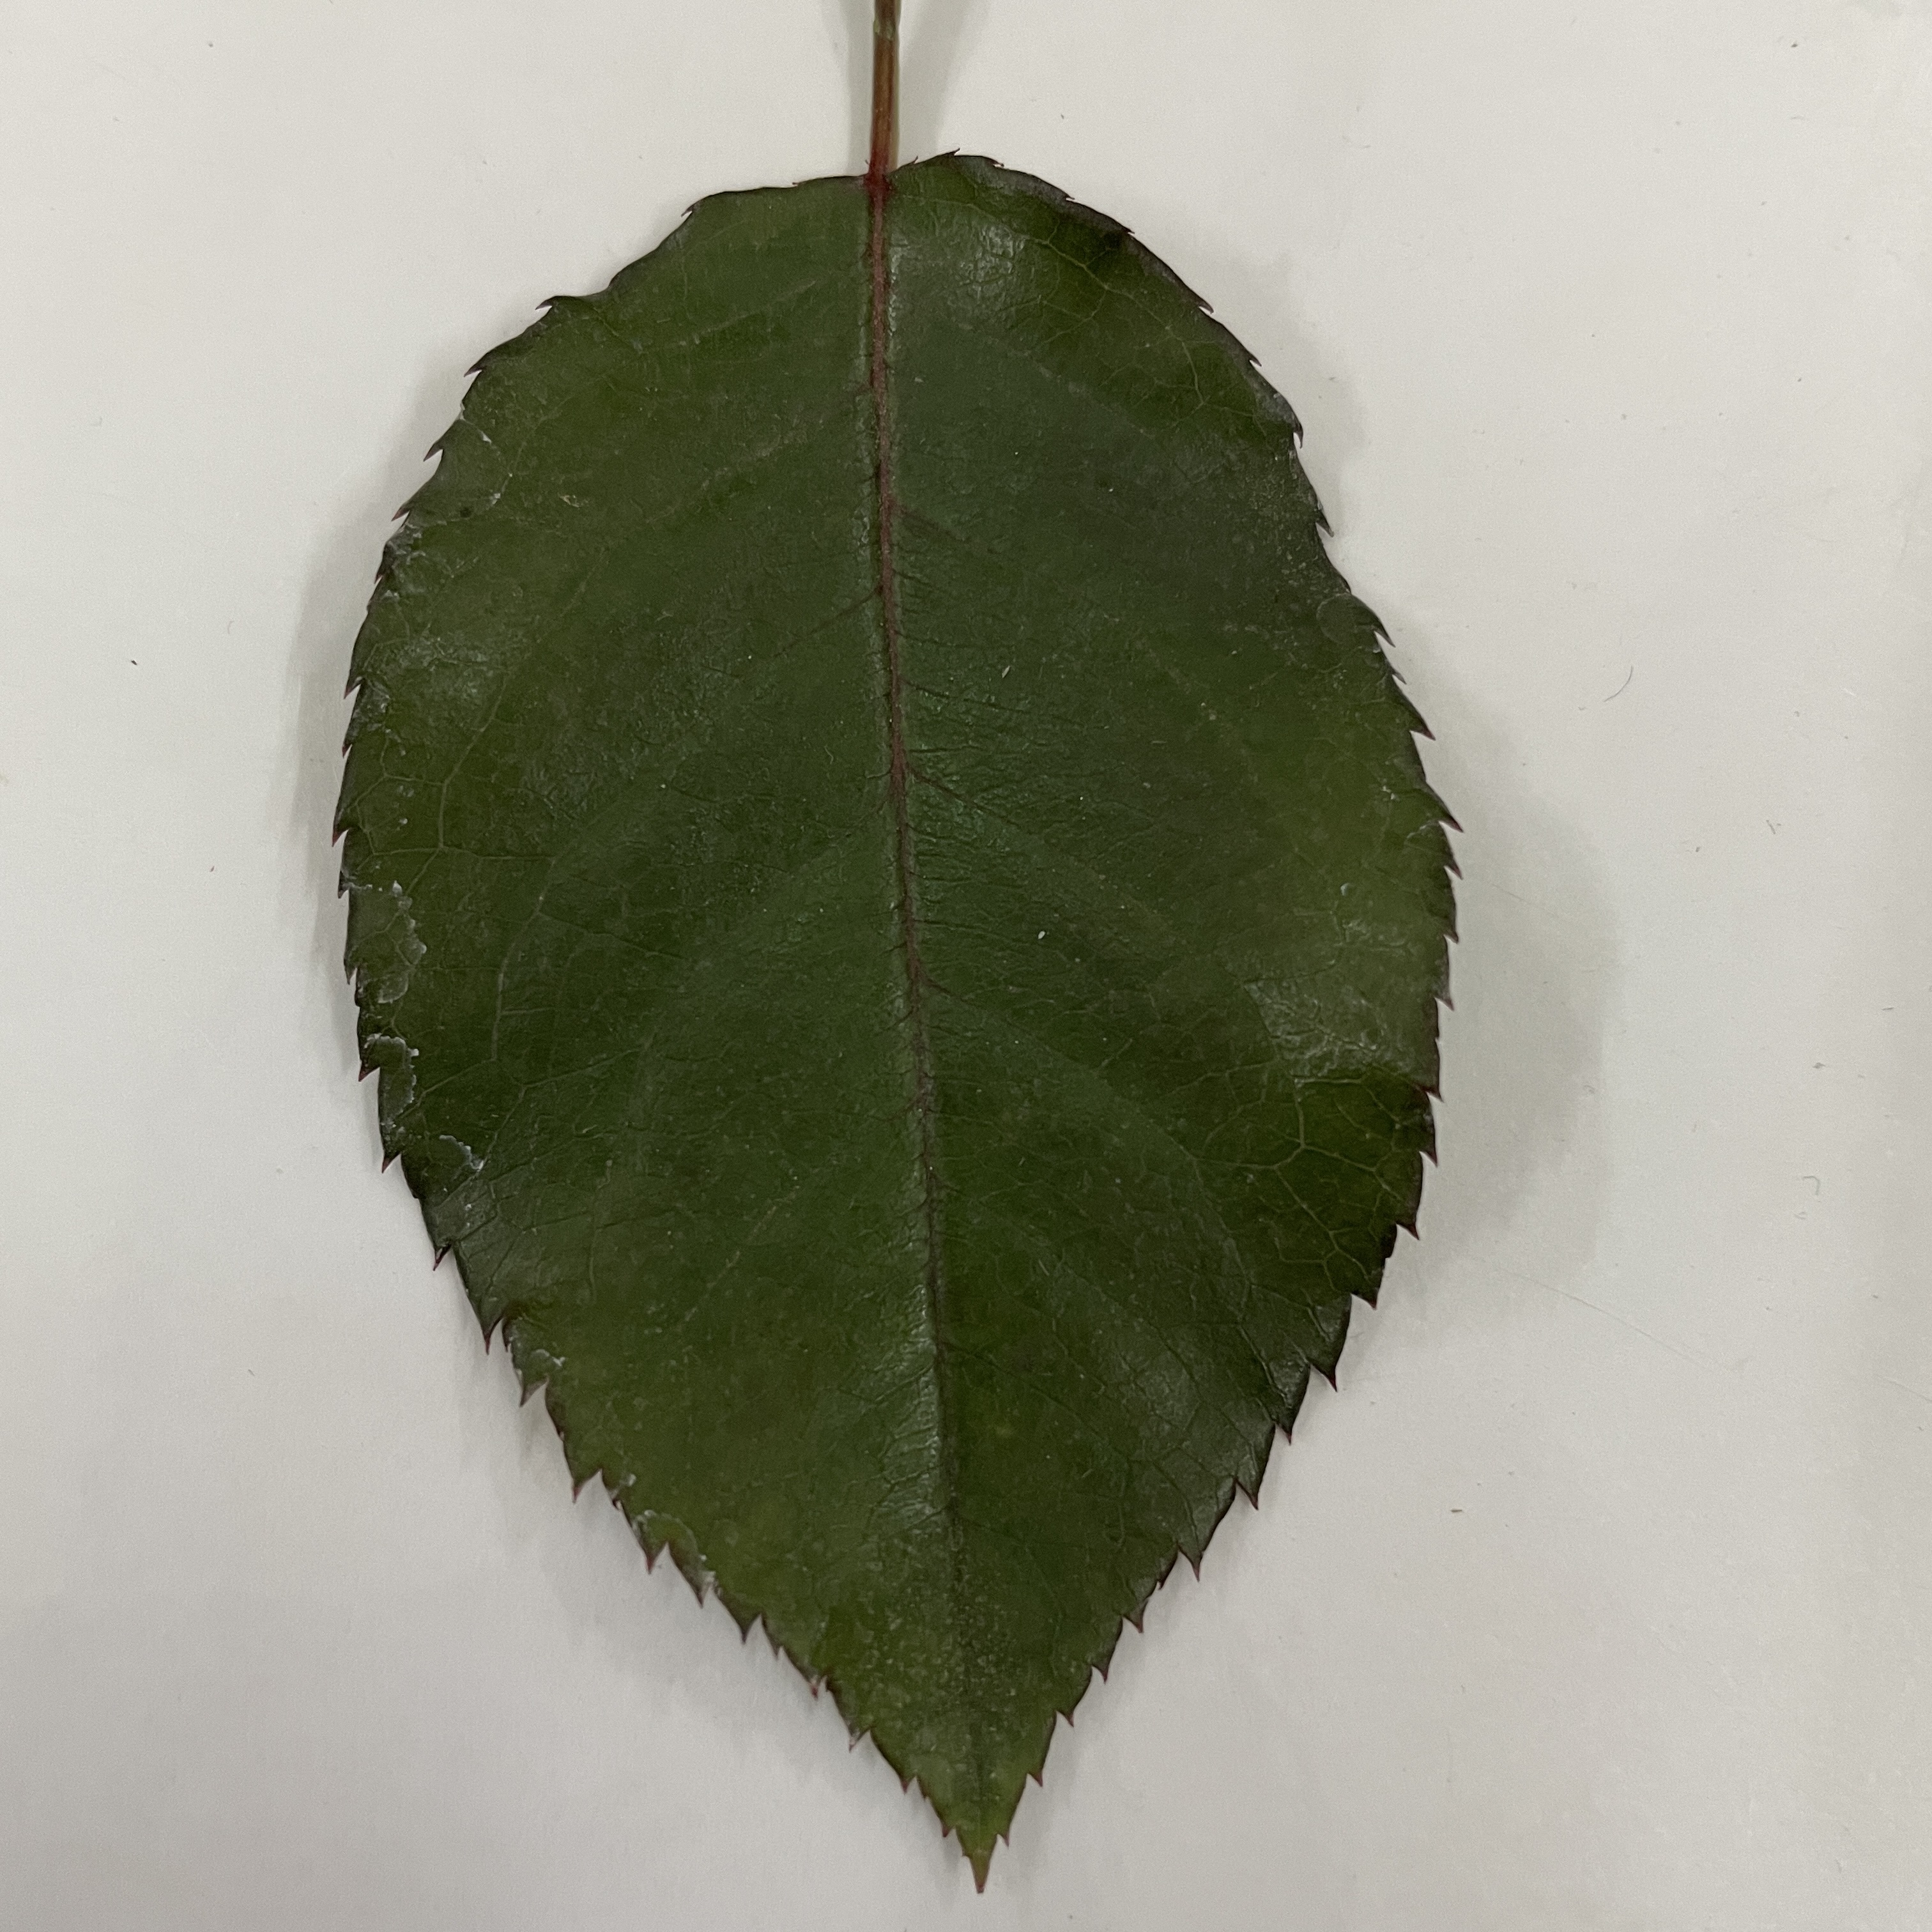
Label: Healthy Leaf